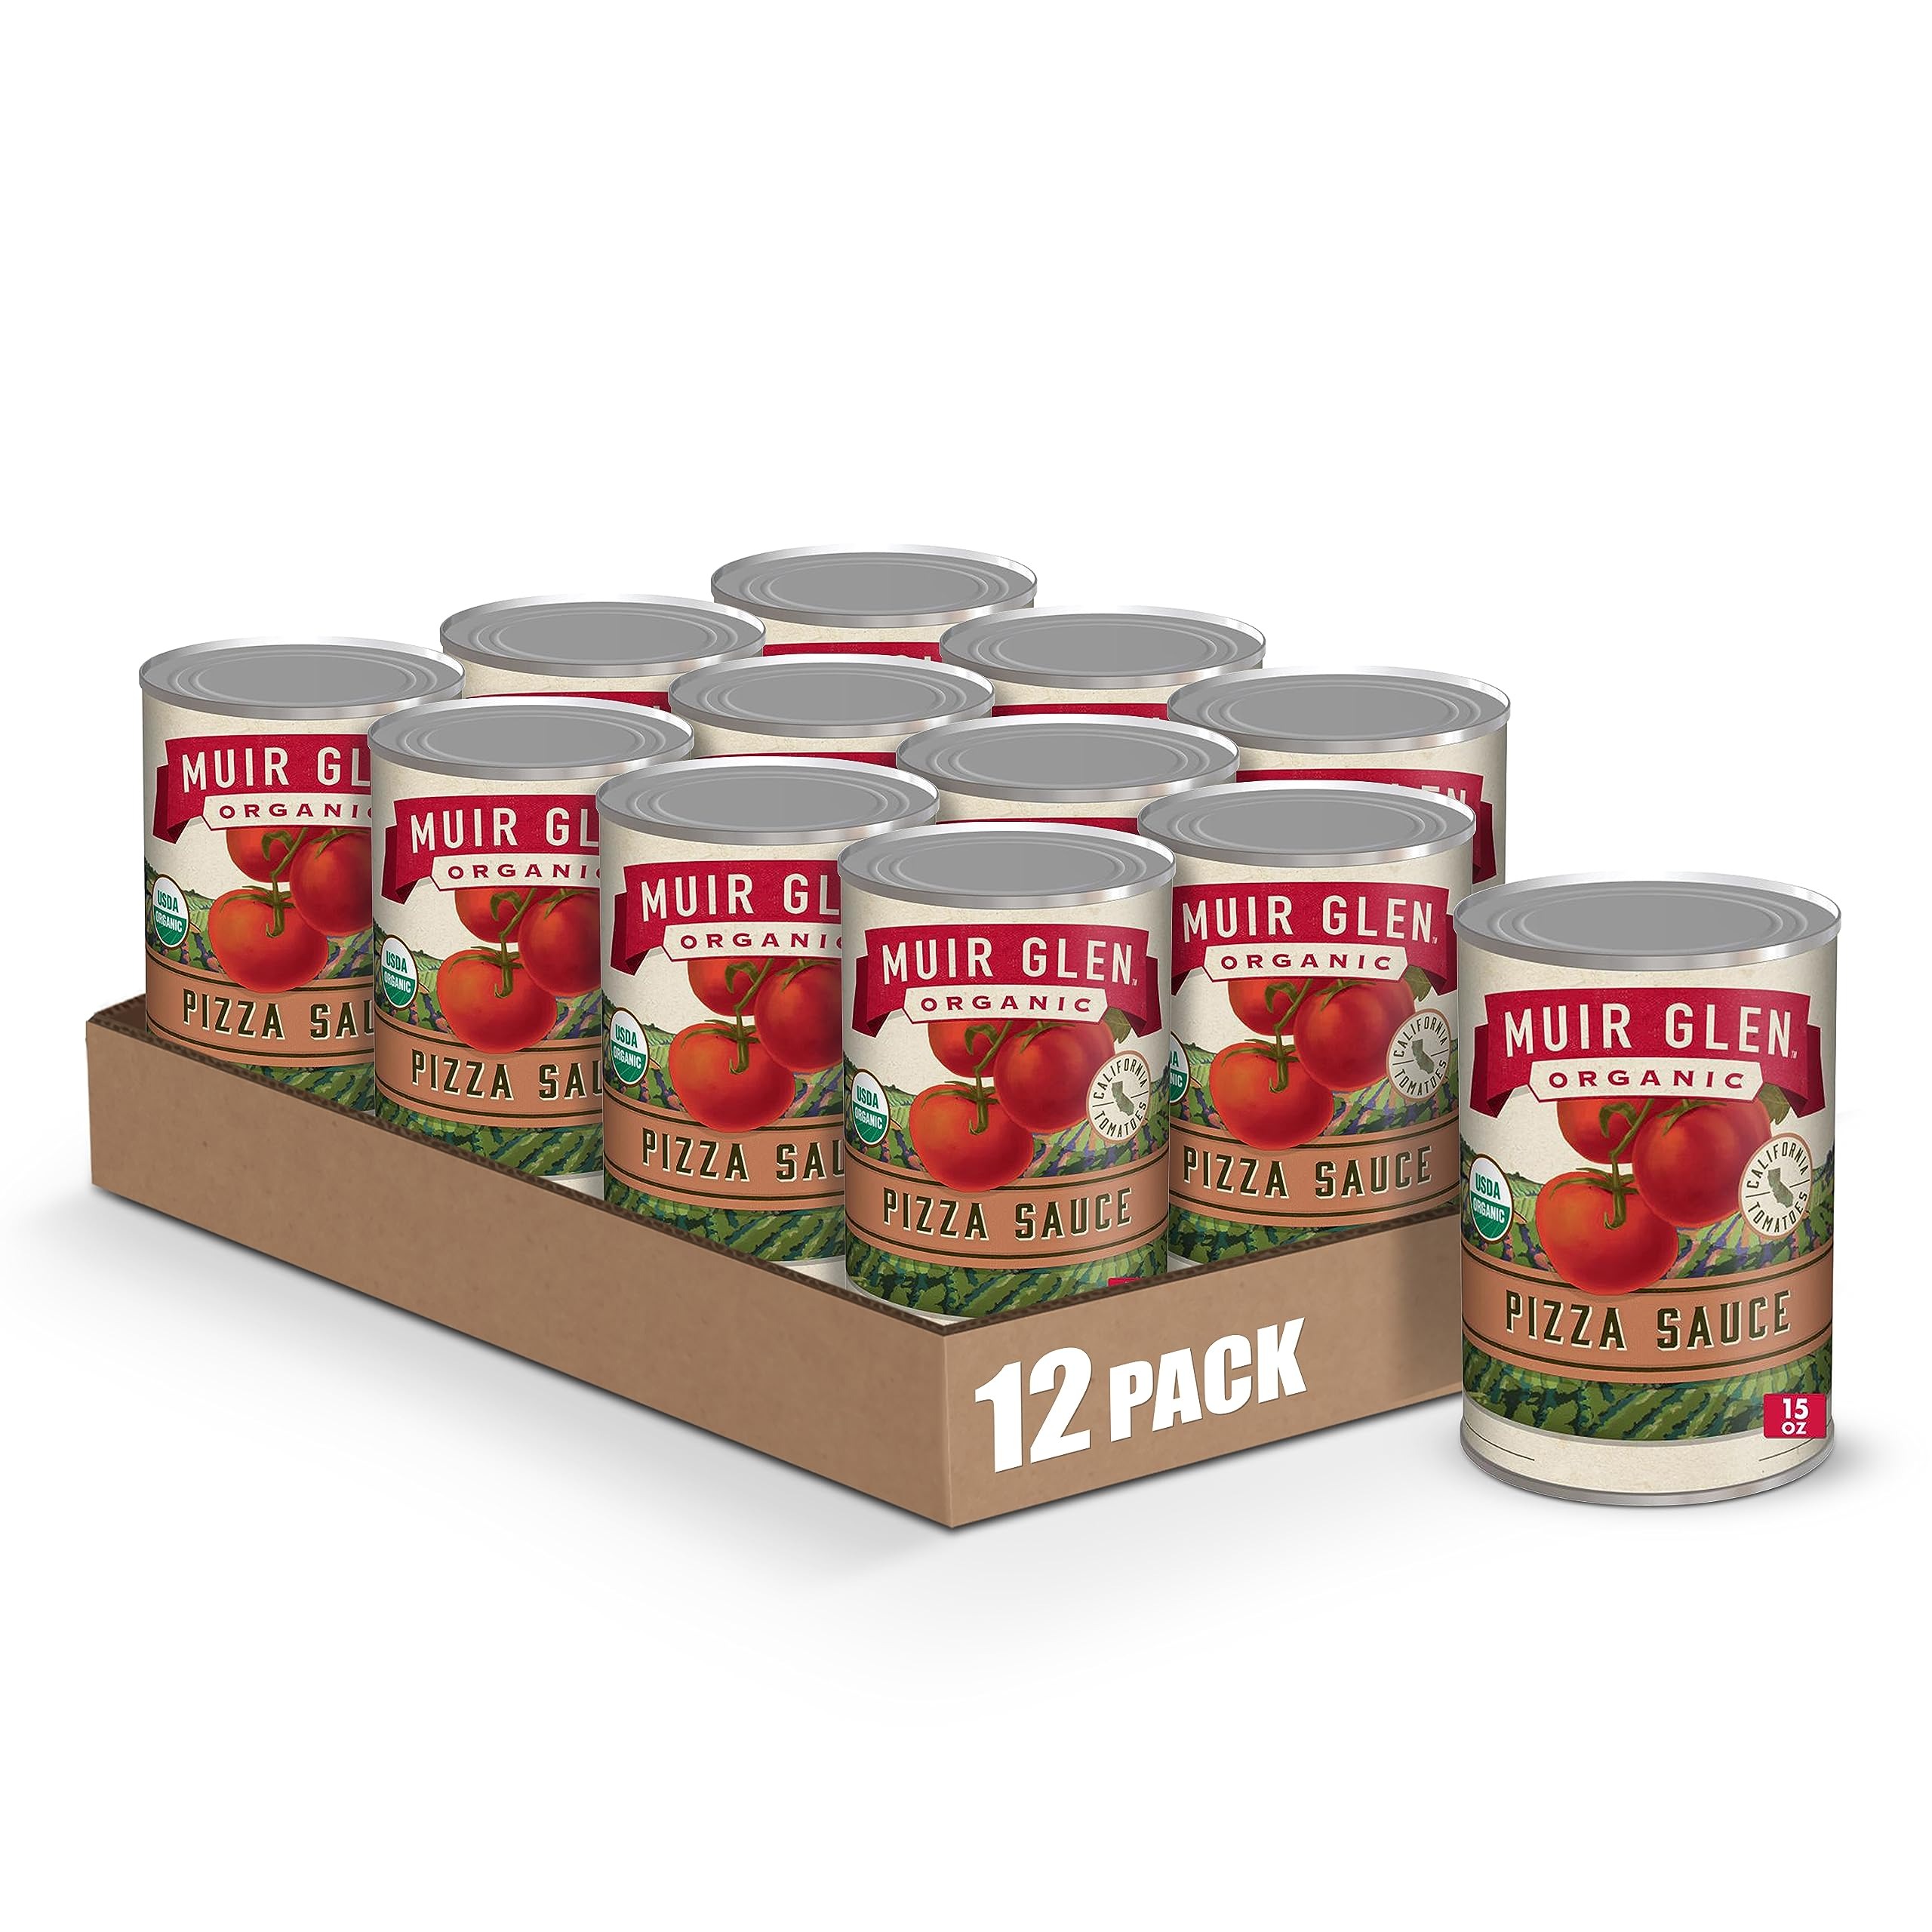
Item Name: Muir Glen Organic Pizza Sauce, 15 oz. (Pack of 12)
Bullet Point 1: PREPPED: Pizza sauce made with delicious tomatoes, seasoned lightly with a dash of sea salt, oregano and more
Bullet Point 2: MADE WITH ORGANIC TOMATOES: USDA Certified Organic and Non-GMO Project Verified
Bullet Point 3: EASY MEAL ADDITION: Store canned organic pizza sauce in the pantry for soups, stews and pizza
Bullet Point 4: WHOLESOME INGREDIENTS: Quality tomatoes with no cholesterol
Bullet Point 5: CONTAINS: 15 oz (Pack of 12)
Value: 180.0
Unit: Fl Oz

Price: 35.49